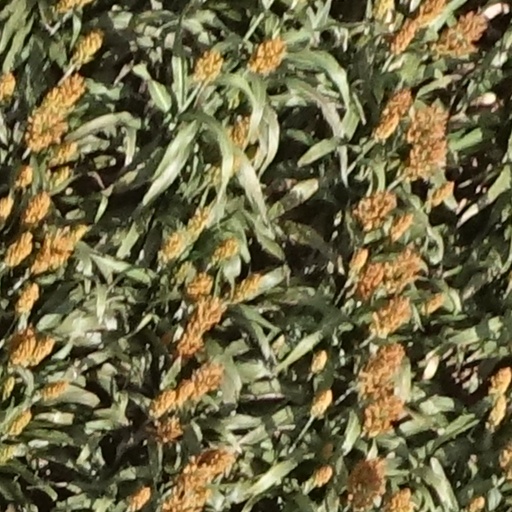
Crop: sorghum